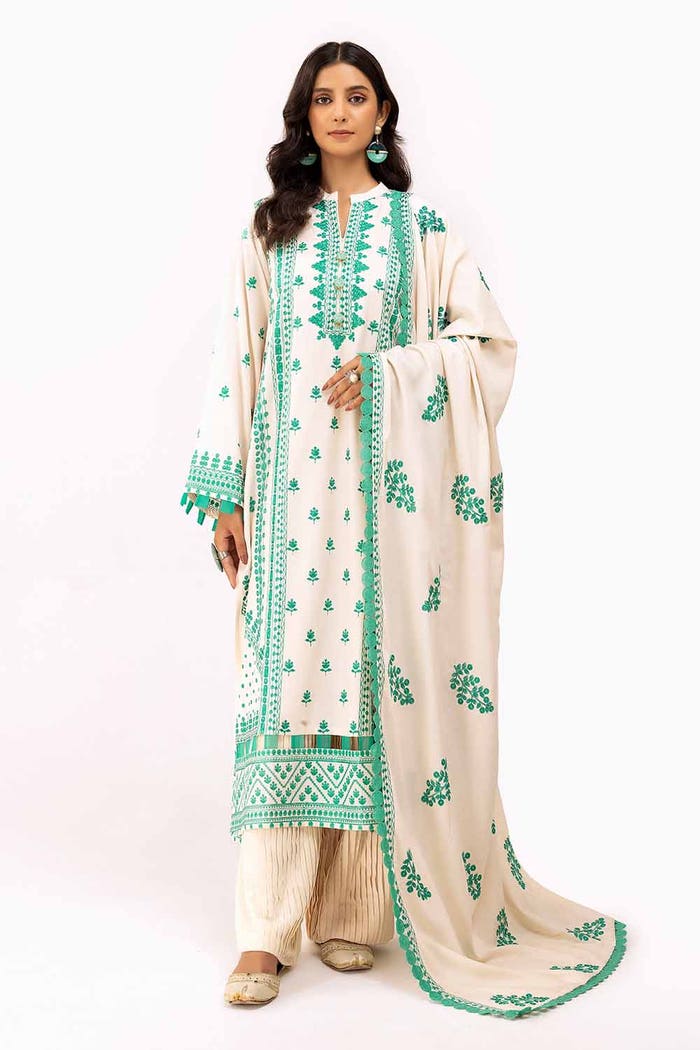
green embroidered cotton suit